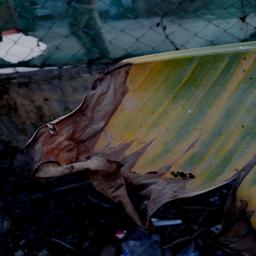
Label: POTASSIUM DEFICIENCY